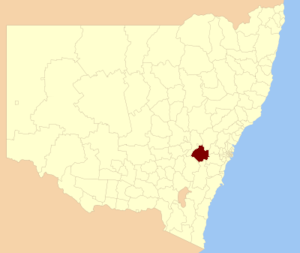
Le conseil d'Oberon est une zone d'administration locale de la région Centre-Ouest, située dans l'État de Nouvelle-Galles du Sud en Australie.